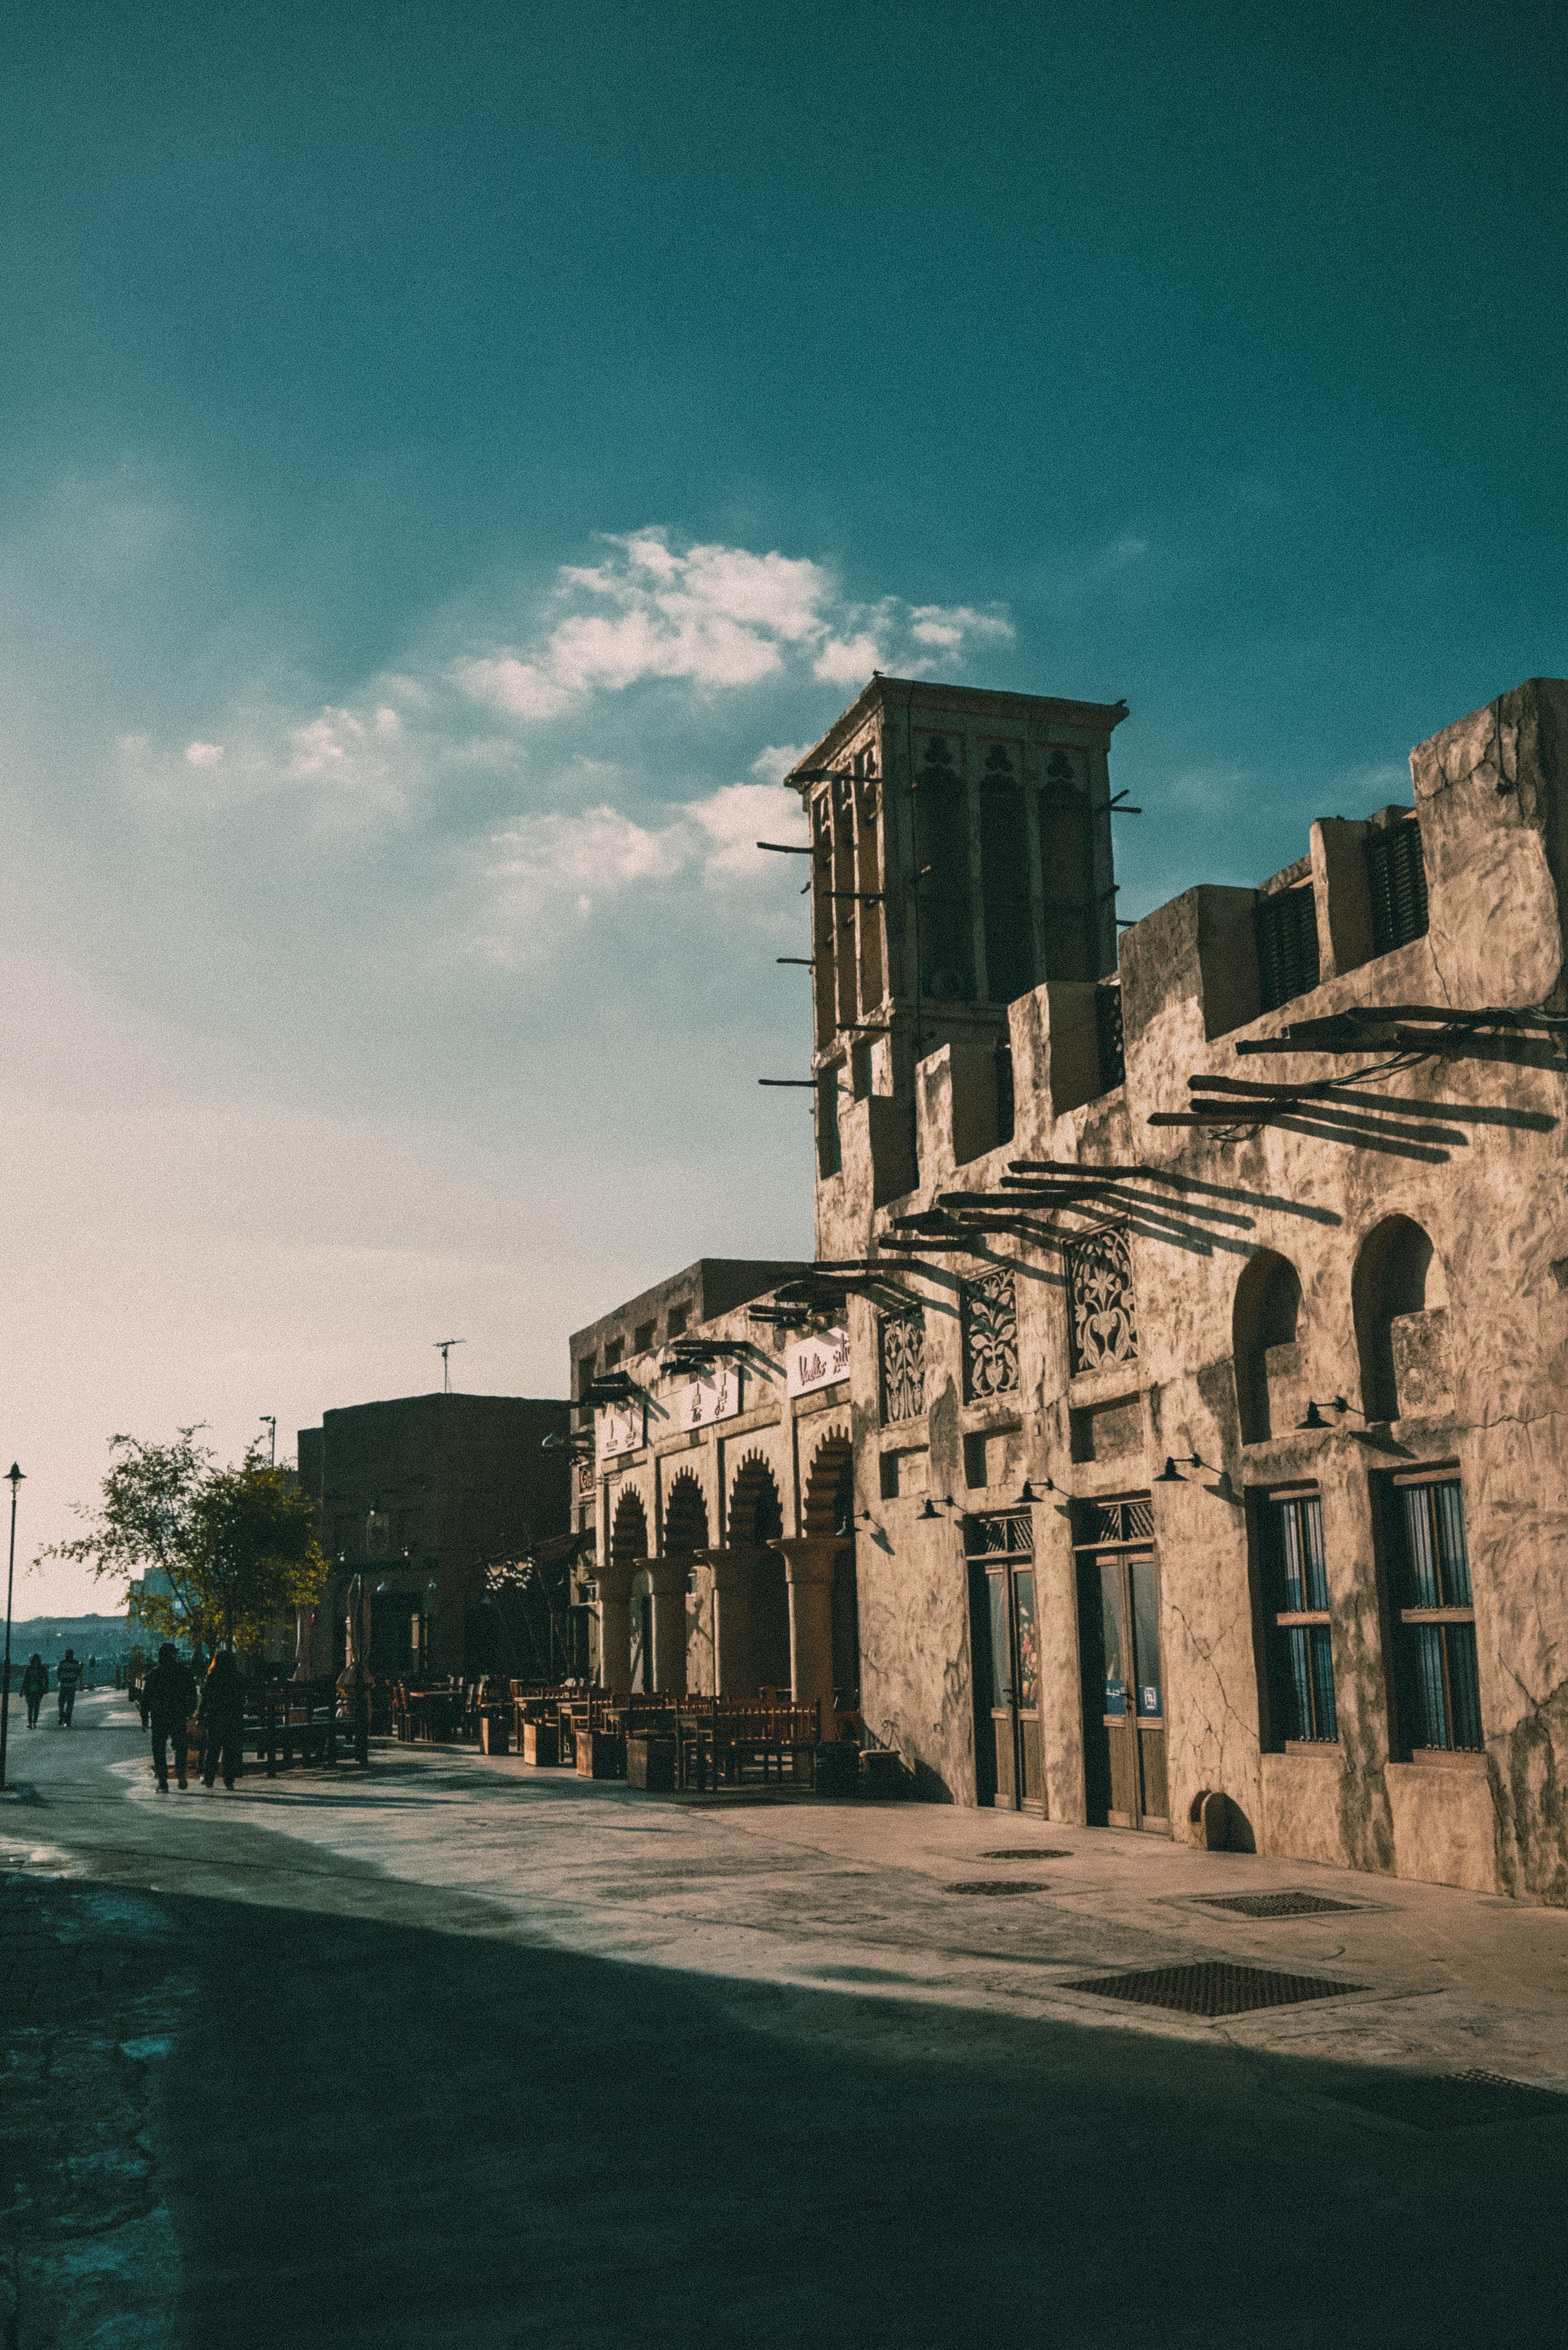
sky, architecture, town, building, cloud, tree, city, ancient history, history, vacation, tourism, facade, sea, house, street, road, historic site, ruins, world, arch